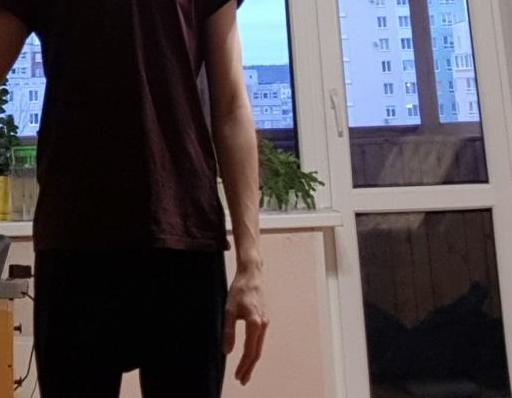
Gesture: no_gesture